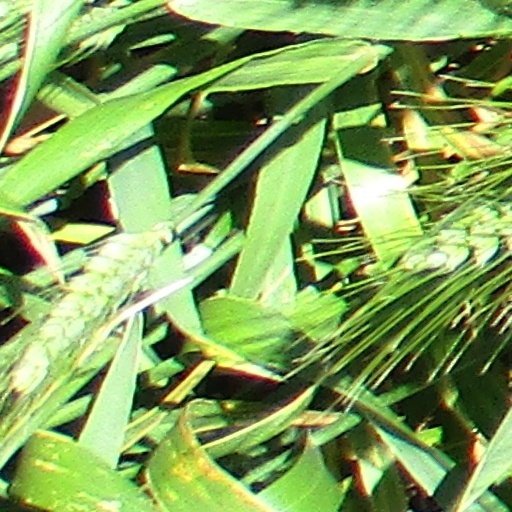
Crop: wheat